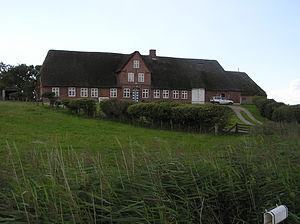
La maison à Gulf est la plus imposante maison traditionnelle rurale en Europe et elle est l’une des trois maisons rurales les plus représentatives de l’Allemagne du Nord côtière et particulièrement de la Frise de l’ouest aux Pays-Bas jusqu’au nord au Danemark.